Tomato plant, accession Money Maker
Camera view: horizontal (90 deg, fisheye); turntable rotation: 240 degrees
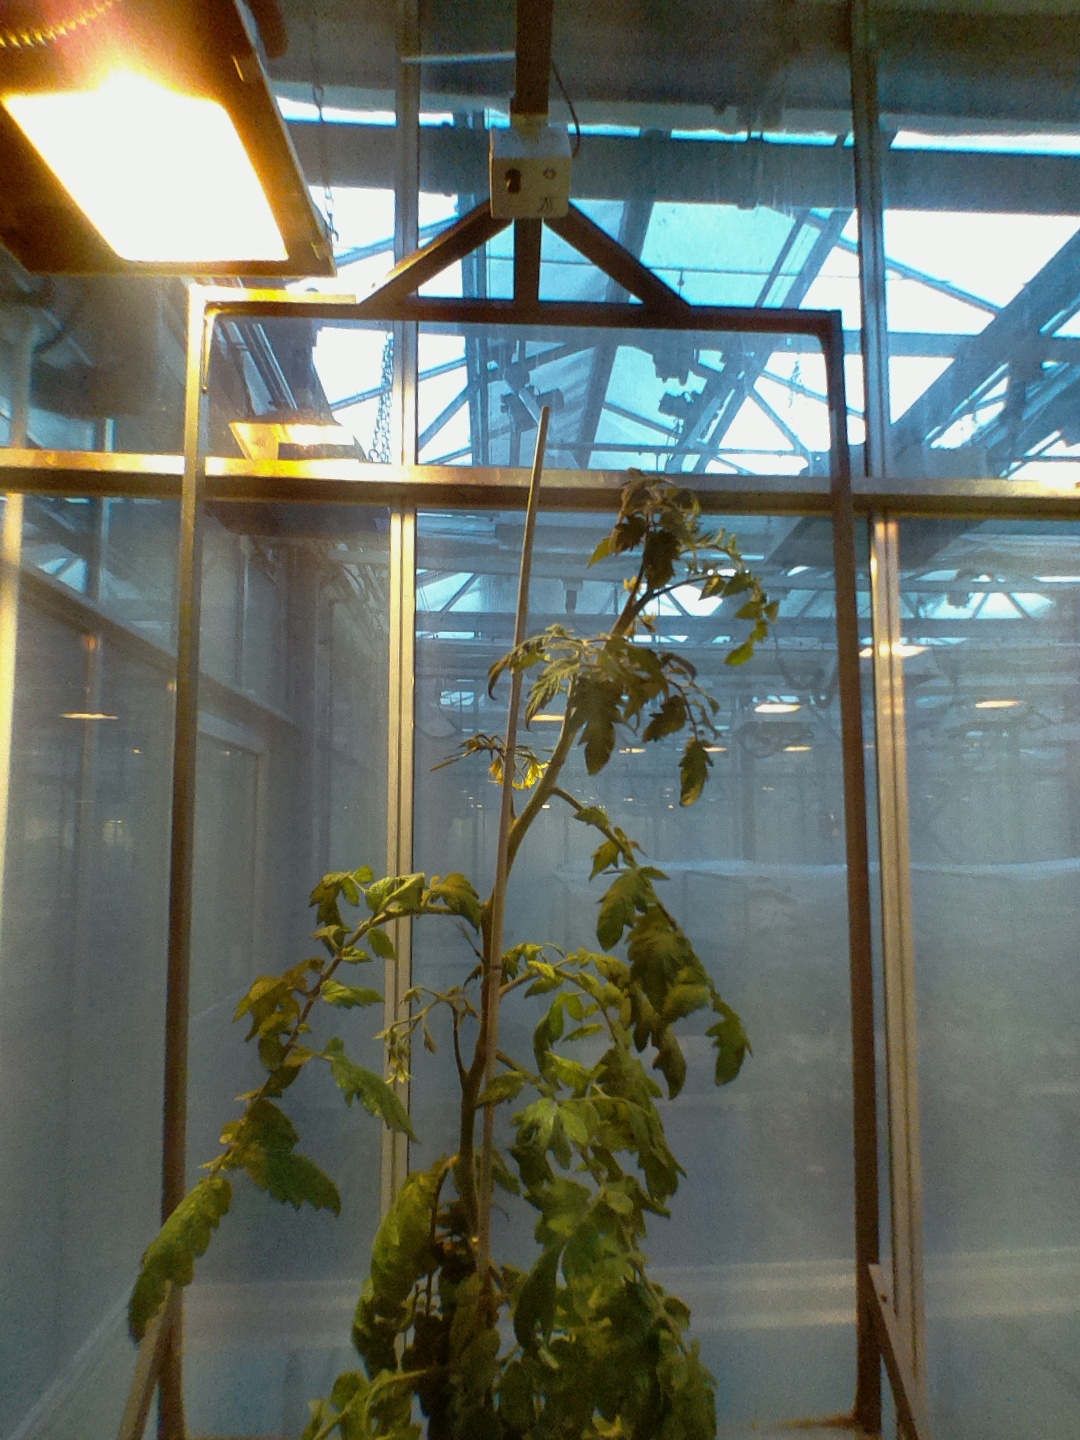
BBCH growth stage 71: 10%-20% of final fruit size